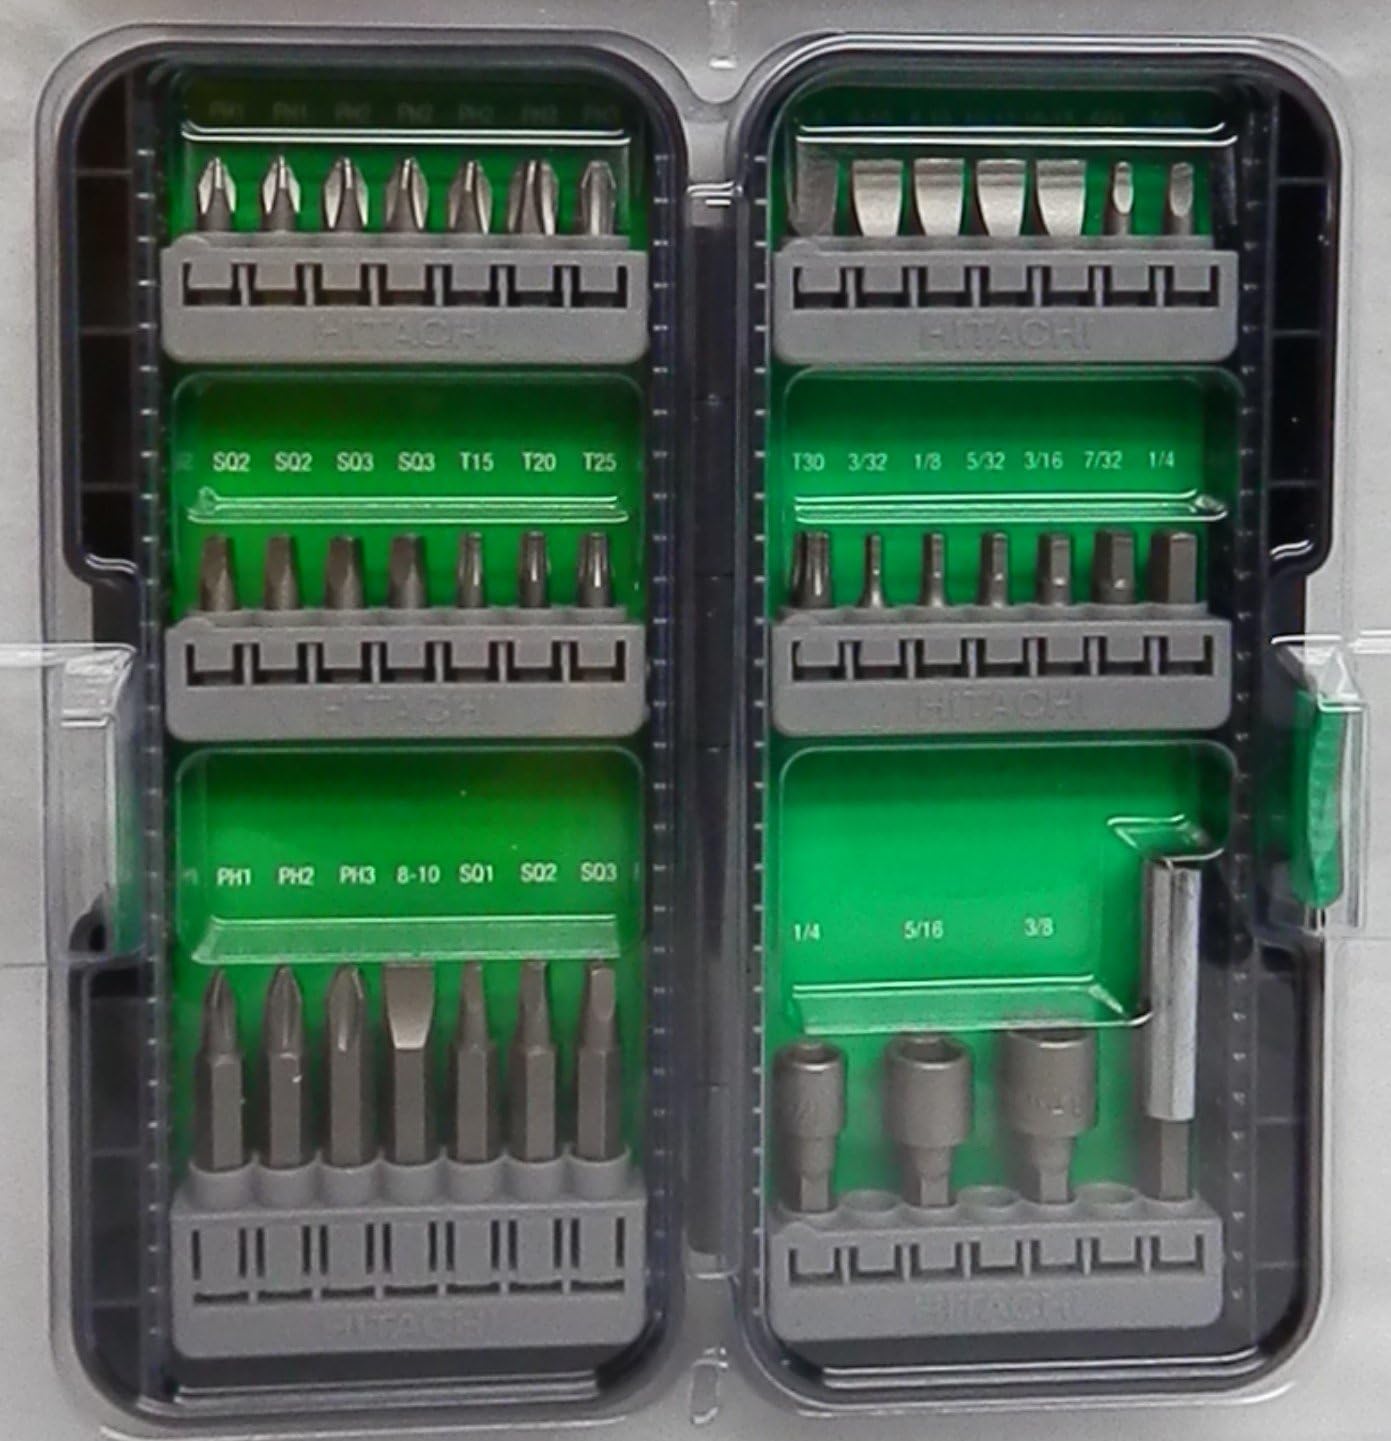
Hitachi 115109 Driver Bit Set, 39 Piece (Discontinued by manufacturer)
Category: Tools & Home Improvement
Every Hitachi accessory is designed to the highest standards and is rigorously tested for both performance and durability. Since its inception, Hitachi has pioneered innovative technologies that have improved the quality of craftsmanship worldwide. Hitachi is a leader in power tool research and development and has achieved many firsts in the power tool industry. Today, Hitachi continues the tradition of innovation and engineering with new features in addition to classic quality.
Features: Hitachi Power Tools has renamed to Metabo HPT. Same great tools, with only a new name. | Convenient carrying case for easy storage and transport | Includes new Hitachi magnetic locking bit for maximum holding power | Hex drive bits conveniently work with all drills and impact drivers